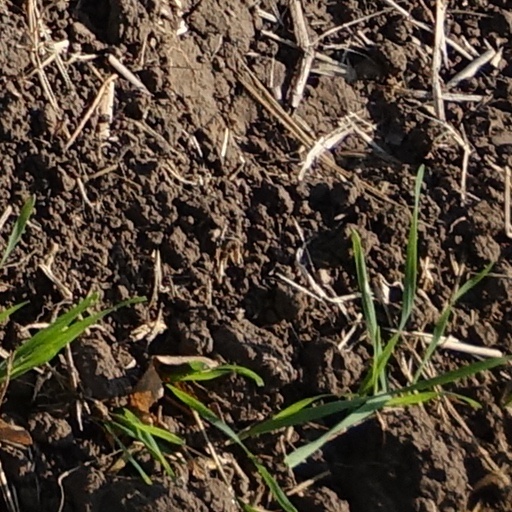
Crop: wheat